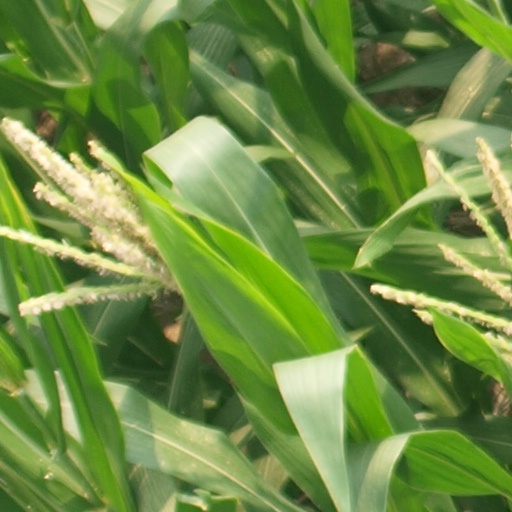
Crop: maize; corn